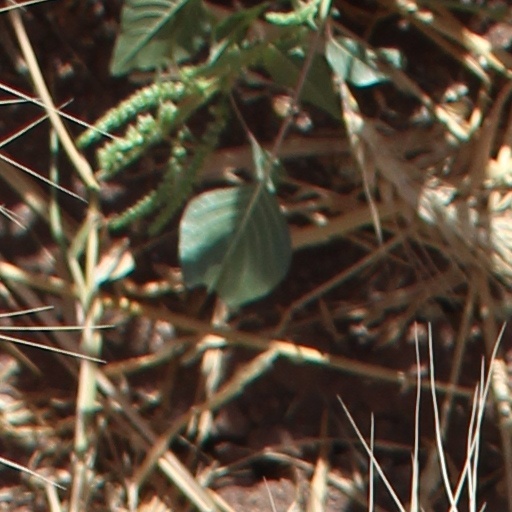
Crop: wheat